Breno Lopes (footballer, born 1996)

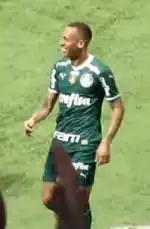
Breno Lopes with Palmeiras in 2022

On 10 November 2020, Juventude announced the transfer of Breno Lopes to Palmeiras in the top tier. He made his debut in the main category five days later, replacing Willian in a 2–0 home success over Fluminense. On 30 January 2021, he scored the winning goal for Palmeiras in a 1–0 win over Santos in the 2020 Copa Libertadores Final, nine minutes into stoppage time.